Nick Adenhart

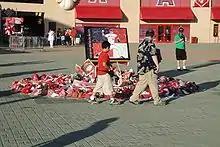
A makeshift memorial outside of a stadium. In the center of the picture are baseball caps, baseballs, and flowers underneath a picture as two people walk by, glancing at the memorial.

The Angels postponed the game against the Athletics for the day immediately after Adenhart's death. In remembrance of Adenhart, for the rest of the 2009 season, a black number 34 patch was placed above the heart on the Angels' uniforms, his locker in the Angel Stadium of Anaheim clubhouse remained as it was, and a locker was assigned to him on road games. The team hung one of Adenhart's jerseys in their dugout during games.